Volunteer Combatant's Medal 1914–1918

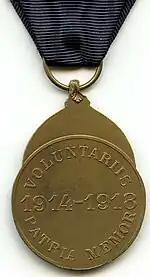
Reverse of the Volunteer Combatant's Medal 1914–1918

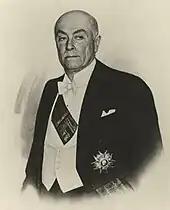
Count Hubert Pierlot, a recipient of the Volunteer Combatant's Medal 1914–1918

The Volunteer Combatant's Medal 1914–1918 was a Belgian wartime service medal established by royal decree on 17 June 1930 and awarded to Belgian citizens and foreign nationals who voluntarily enlisted for service in the Belgian Armed Forces during World War I.